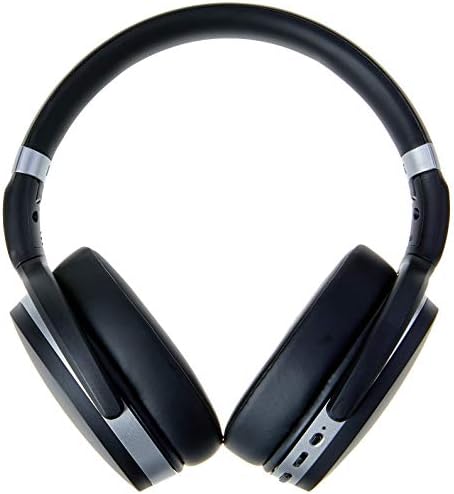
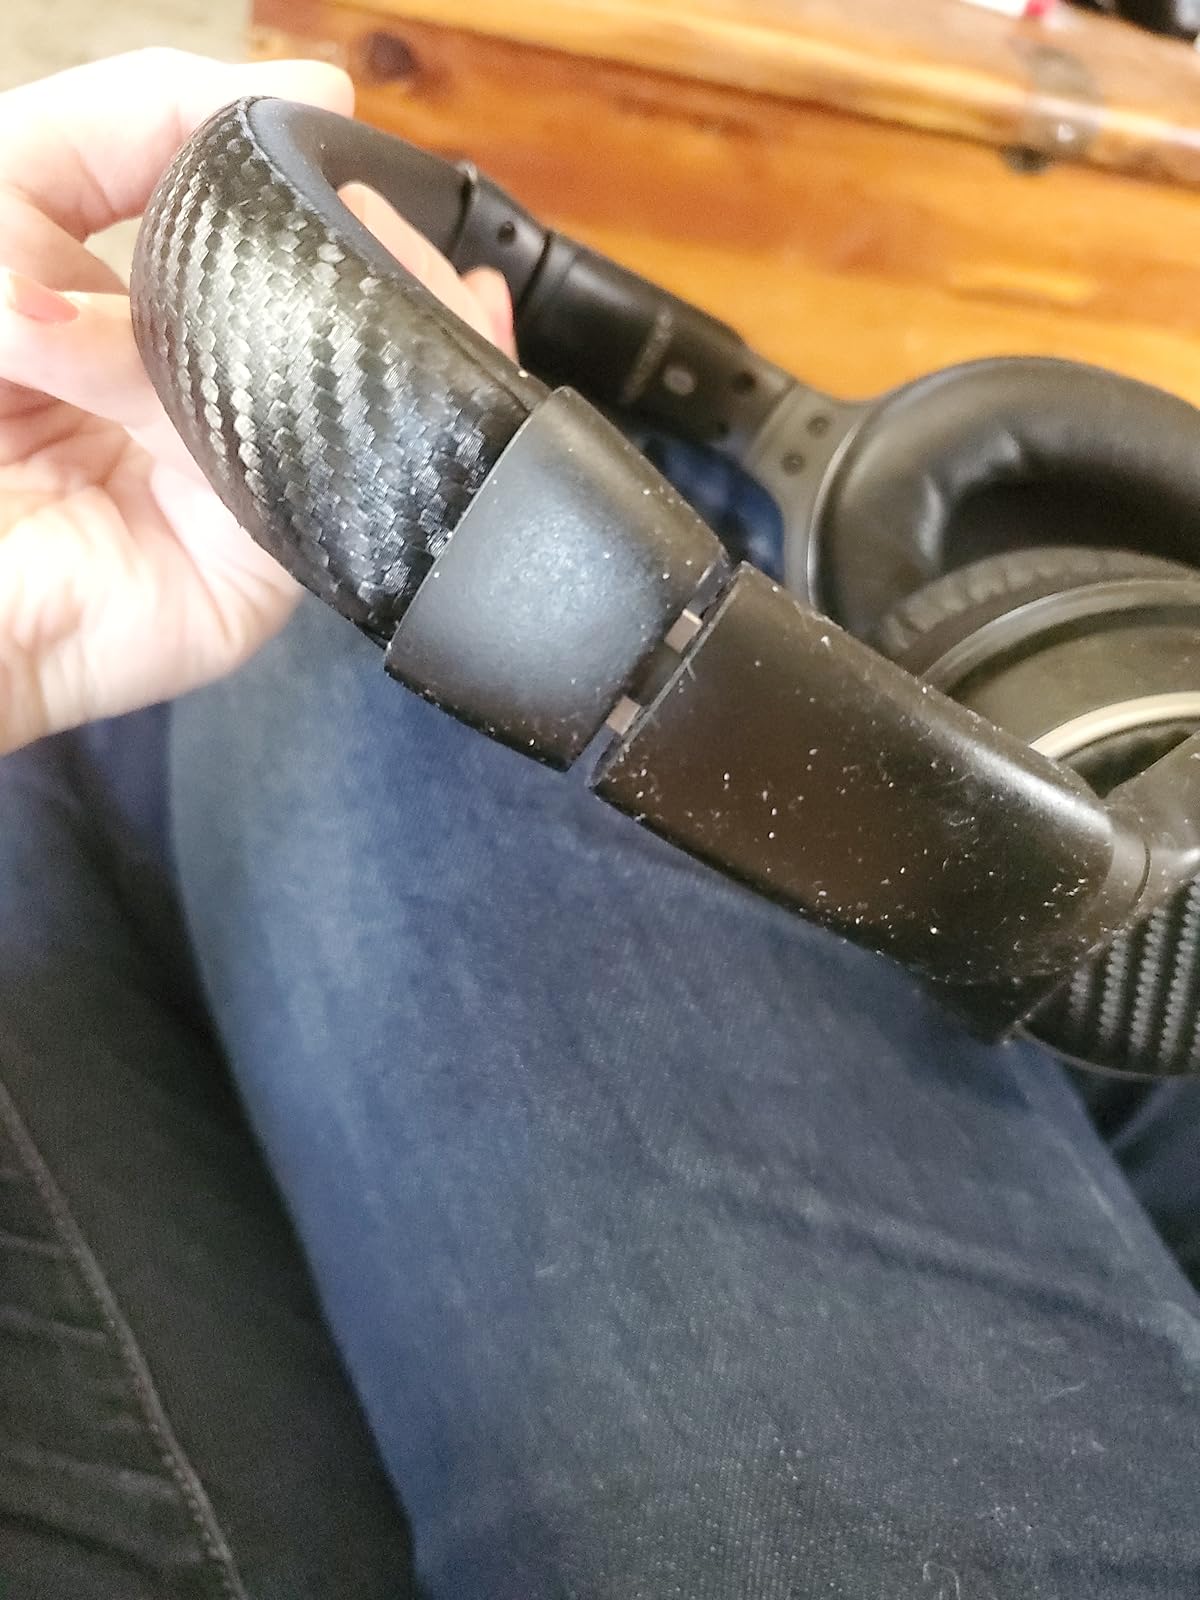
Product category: headphones
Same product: no